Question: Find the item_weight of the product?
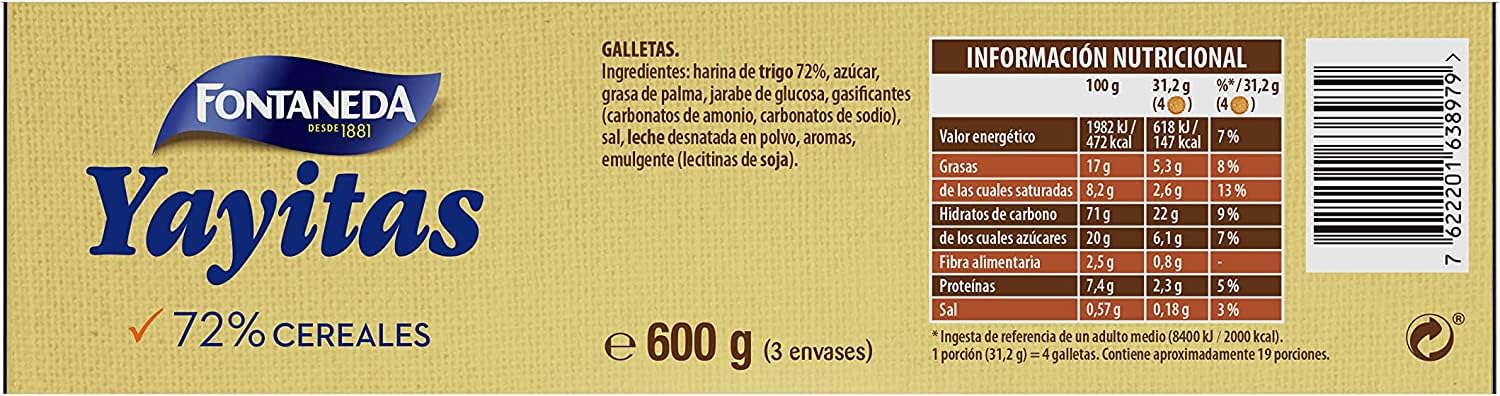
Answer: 600.0 gram